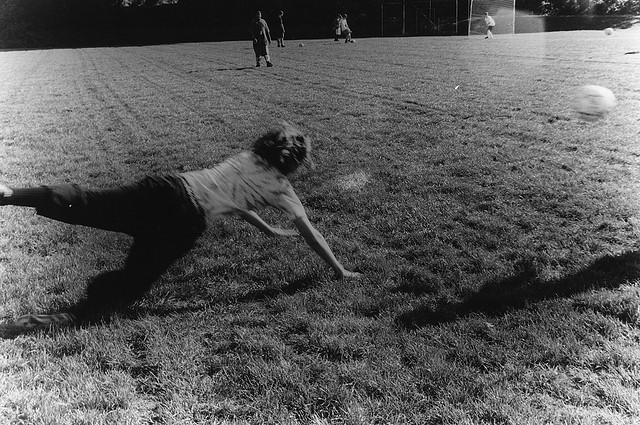
user: Given an image and a question. Answer the question in a short answer. Question: What does this person appear to be doing? Short Answer:
assistant: dive